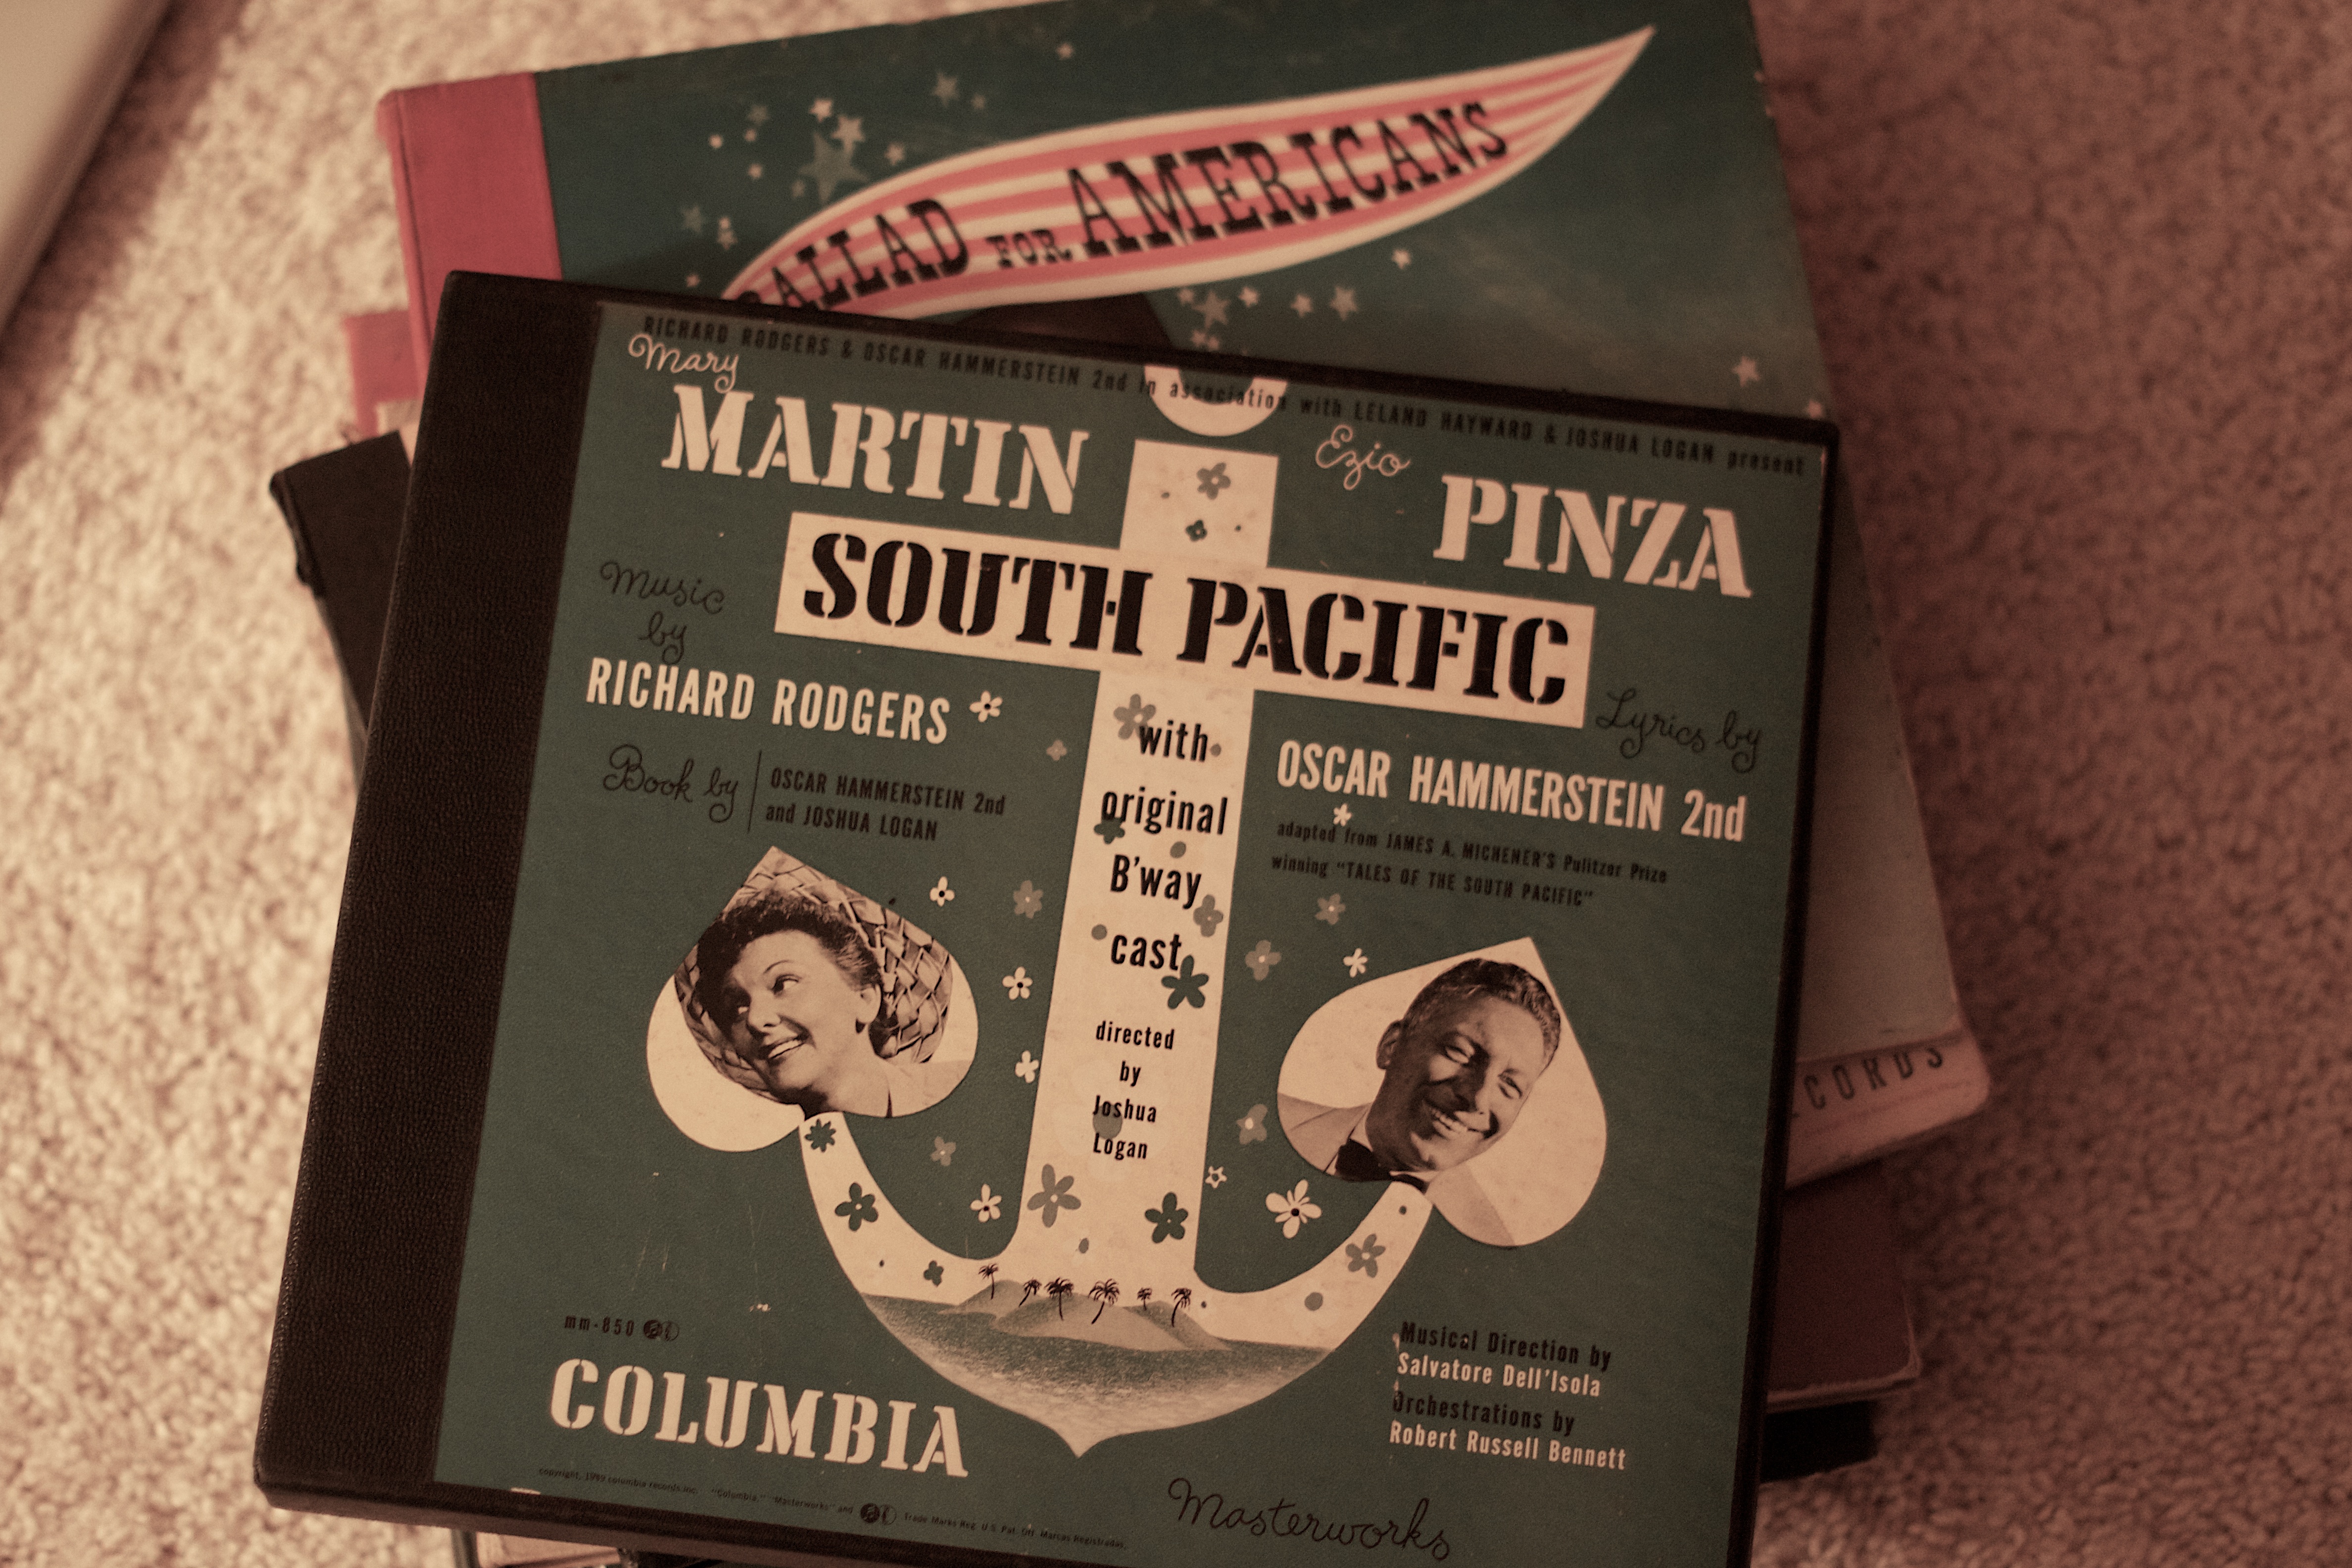
advertising, label, brand, design, odyssey, sense